Joseph Massino

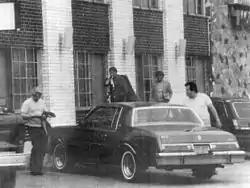
From left to right: Gerlando Sciascia, Vito Rizzuto, Giovanni Ligammari and Joey Massino in 1981

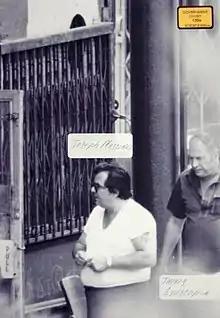
FBI surveillance photo of Massino and James Episcopia

Following the Galante hit, Massino began jockeying for power with Dominick "Sonny Black" Napolitano, another Rastelli loyalist capo. Both men were themselves threatened by another faction seeking to depose the absentee boss led by capos Alphonse "Sonny Red" Indelicato, Dominick "Big Trin" Trincera and Philip Giaccone. The Commission initially tried to maintain neutrality, but in 1981, Massino got word from his informants that the three capos were stocking up on automatic weapons and planning to kill the Rastelli loyalists within the Bonanno family to take complete control. Massino turned to Colombo crime family boss Carmine Persico and Gambino boss Paul Castellano for advice; they told him to act immediately.